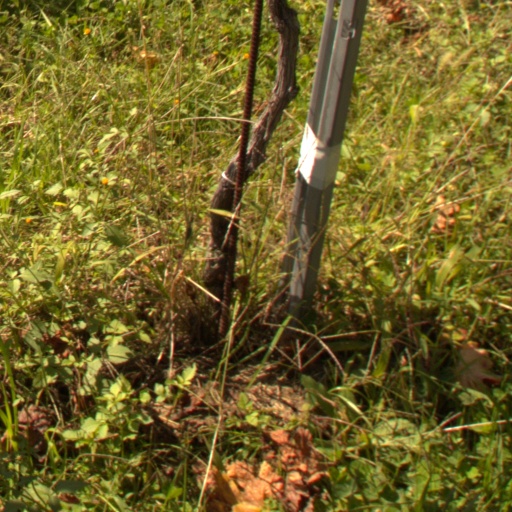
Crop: grape